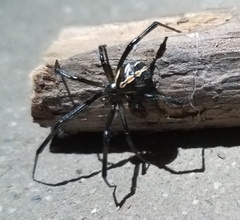
Species: Lactrodectus_hesperus